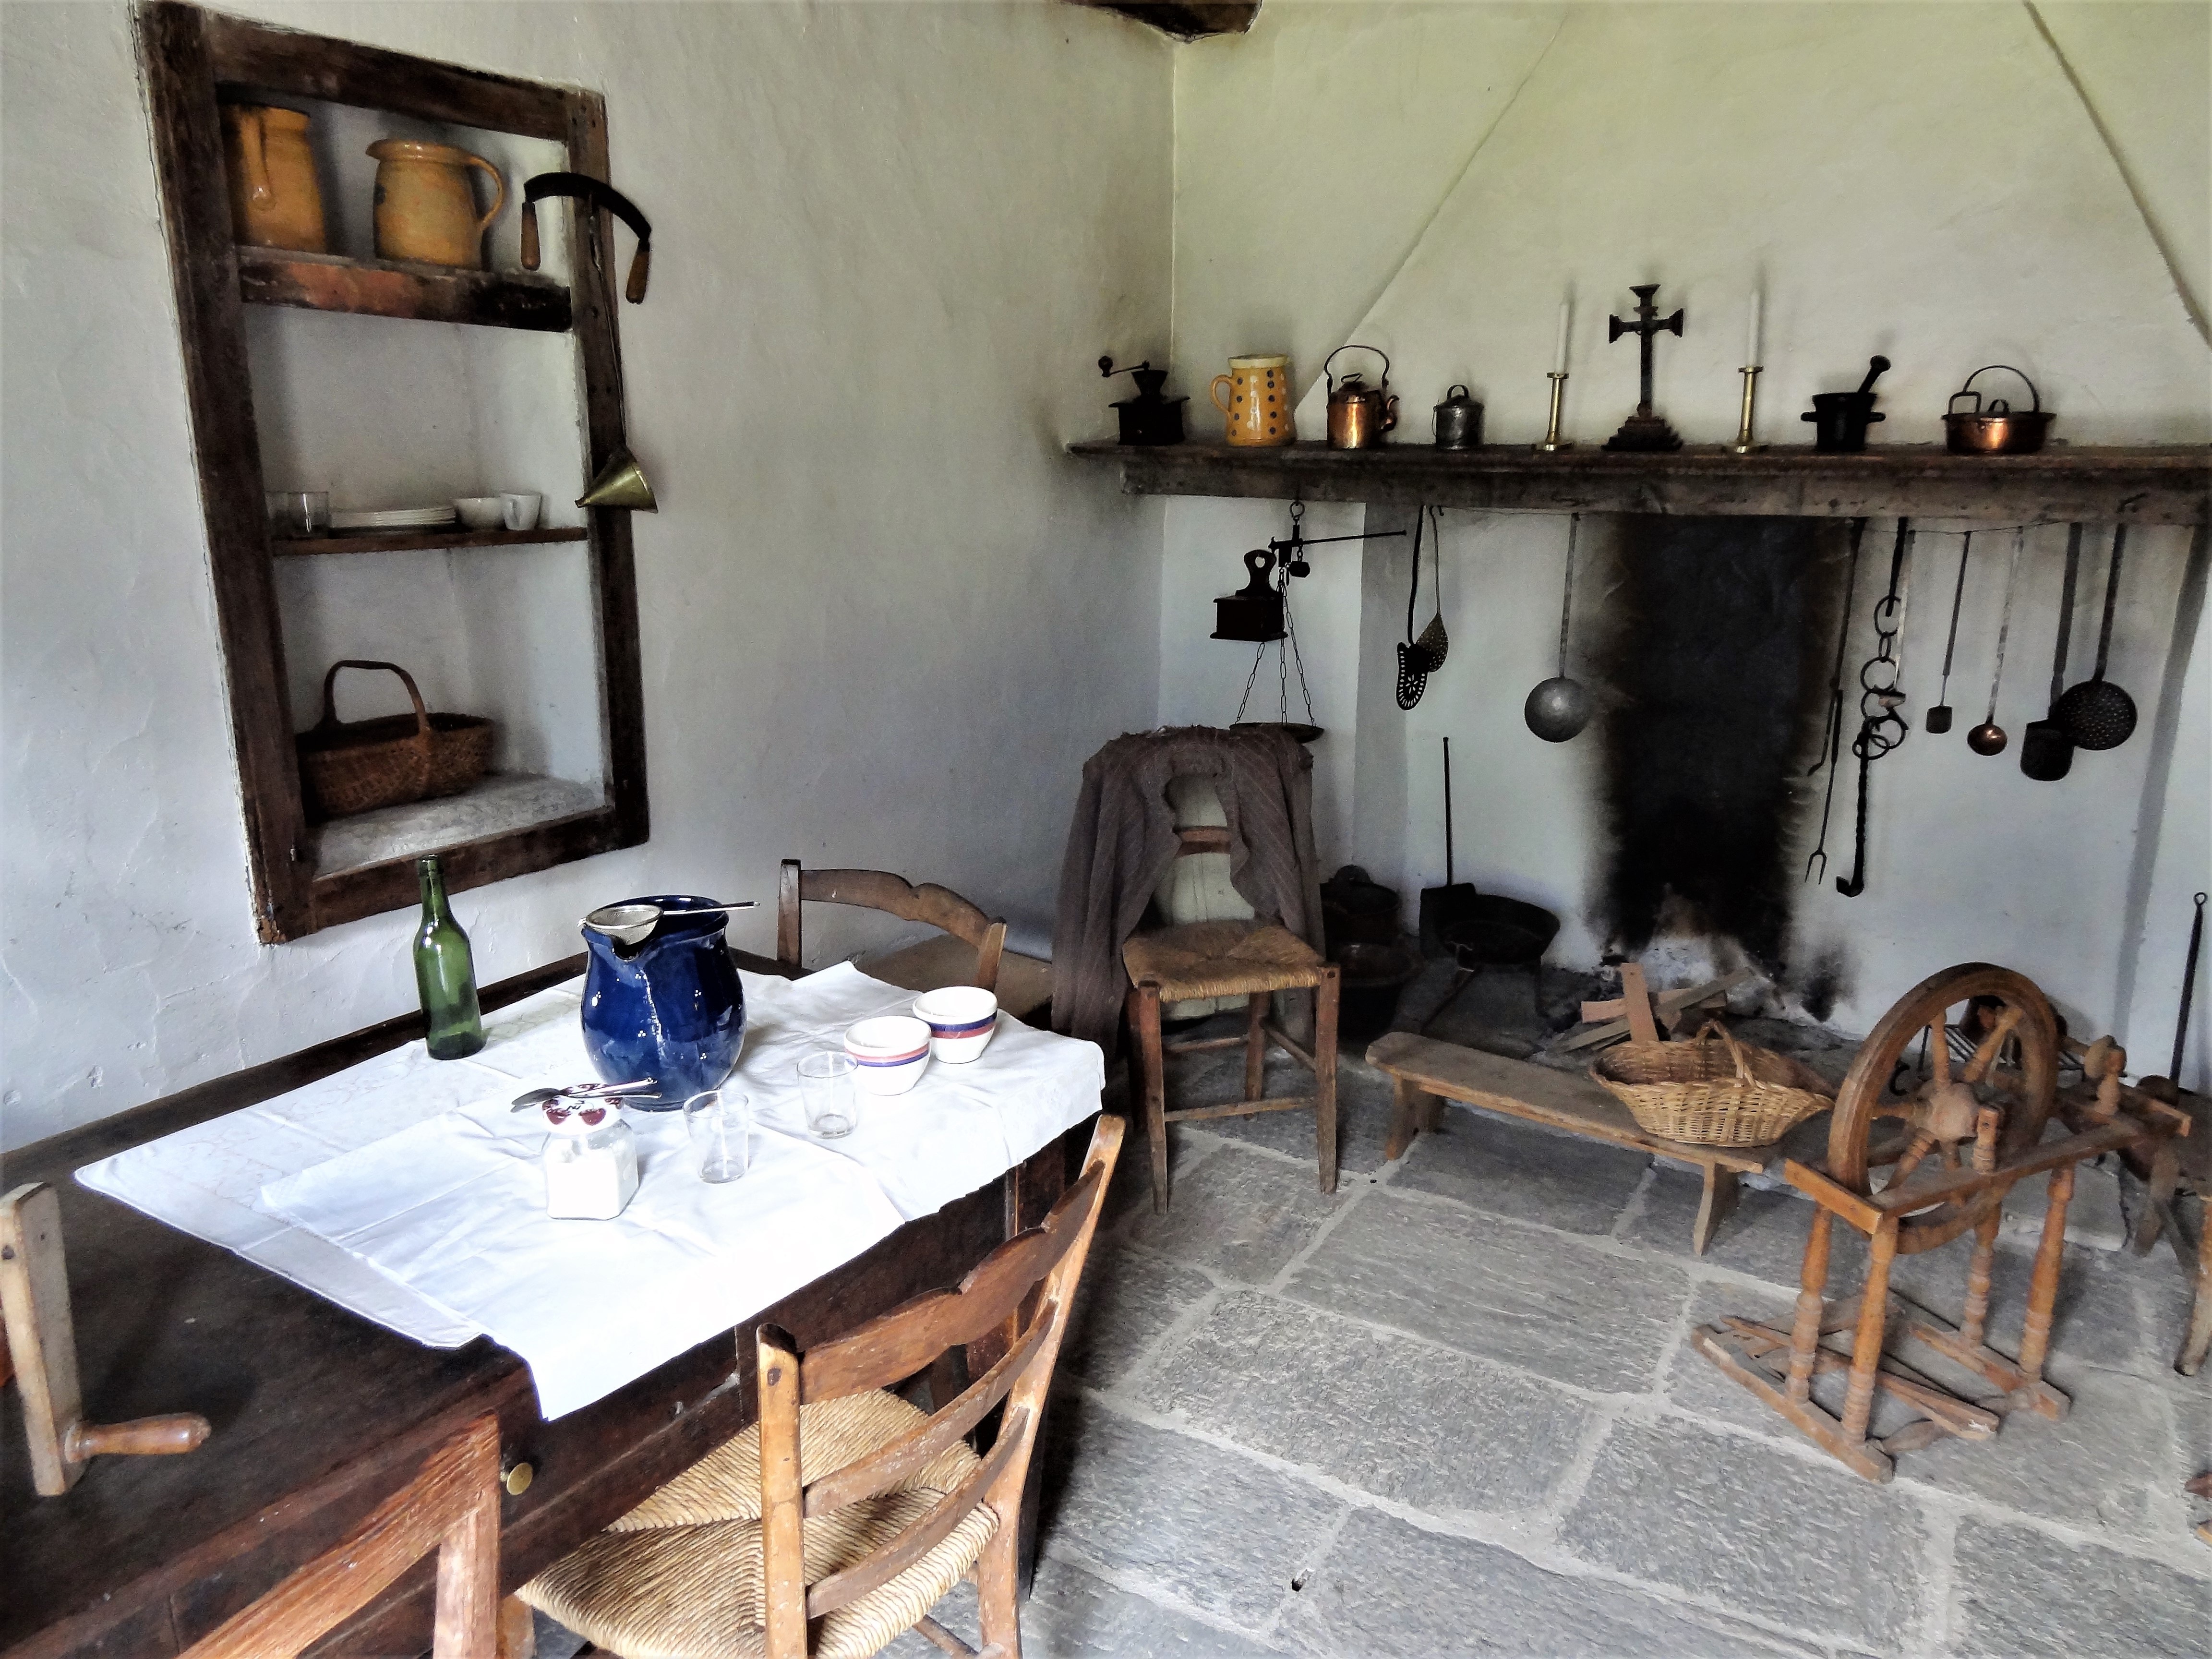
table, wood, house, building, home, museum, cottage, property, room, interior design, chairs, design, old furniture, cooking zone